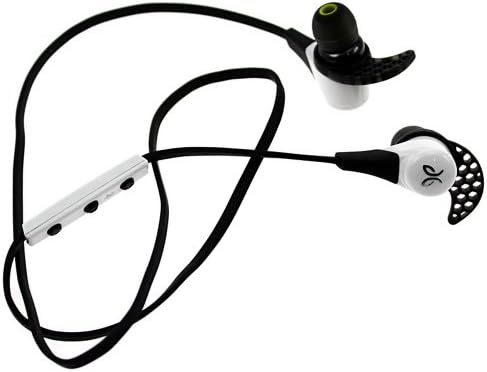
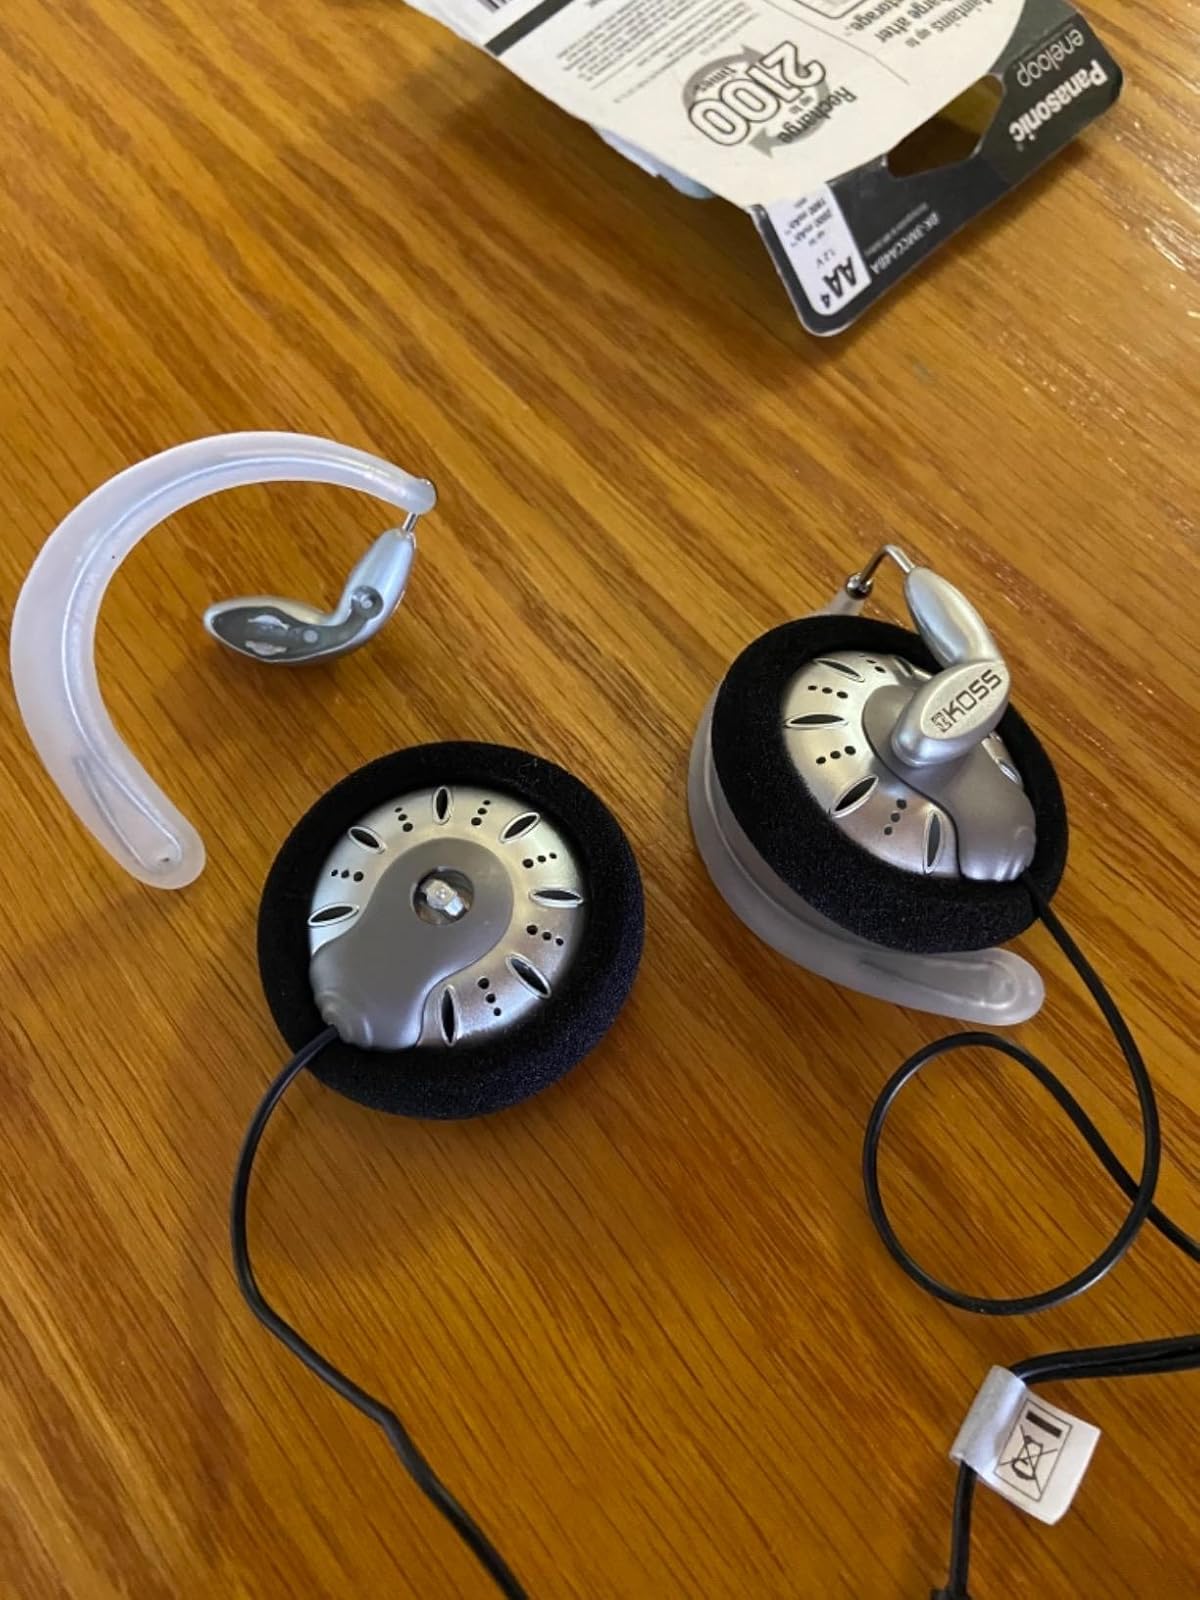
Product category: headphones
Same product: no